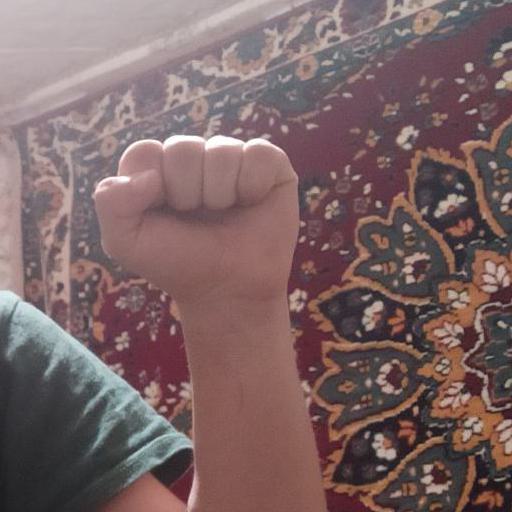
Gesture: fist